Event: Nepal Earthquake
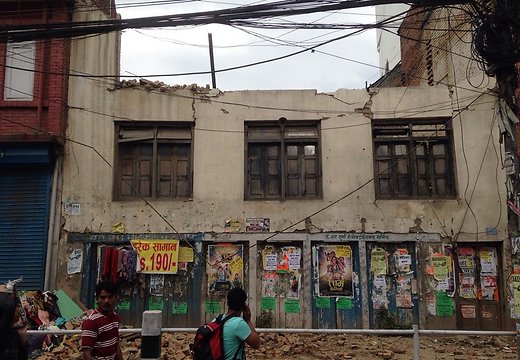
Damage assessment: damage